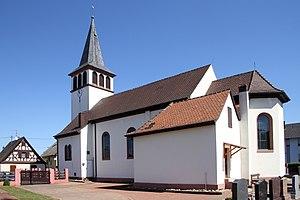
Église Notre-Dame de la Nativité à Kesseldorf.
Kesseldorf est une commune française située dans le département du Bas-Rhin, en région Grand Est.